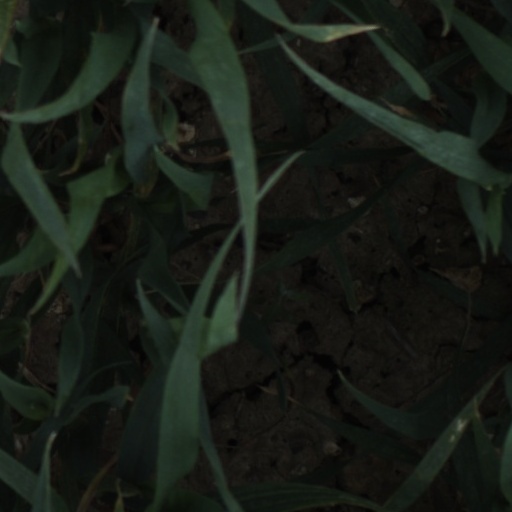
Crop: wheat